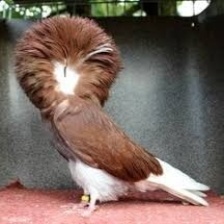
Species: JACOBIN PIGEON
Scientific name: COLUMBA LIVIA